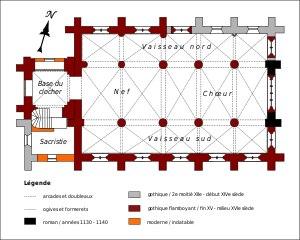
L'église Saint-Jean-Baptiste est une église catholique paroissiale située à Crouy-en-Thelle, dans le département de l'Oise, en France. Elle se présente comme un édifice essentiellement gothique flamboyant, dont le plan rectangulaire à trois vaisseaux, avec un clocher-porche précédant la nef, masque une réalité beaucoup plus complexe. Le chœur est en effet d'origine roman, et conserve deux voûtes d'ogives des années 1130 / 1140 qui comptent parmi les plus anciennes du département. Dans le vaisseau nord, les trois dernières voûtes sont de style gothique rayonnant. Si ces éléments, ainsi que les réseaux flamboyants de la plupart des fenêtres, sont d'un intérêt incontestable, la reprise en sous-œuvre de la plupart des grandes arcades sans égards pour l'esthétique de l'espace intérieur, et l'installation de voûtes d'ogives factices et de clés de voûte néo-gothiques au XIIᵉ siècle, n'ont pas valu à l'église Saint-Jean-Baptiste un classement aux monuments historiques à ce jour. Néanmoins, les élévations extérieures sont aujourd'hui restaurées et bien mises en valeur.